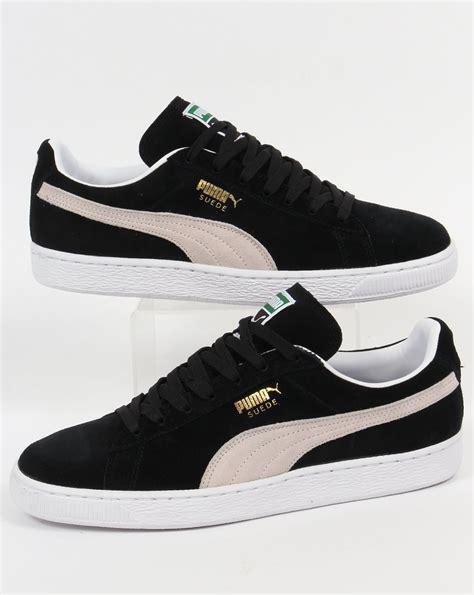
Brand: Puma
Model: Suede